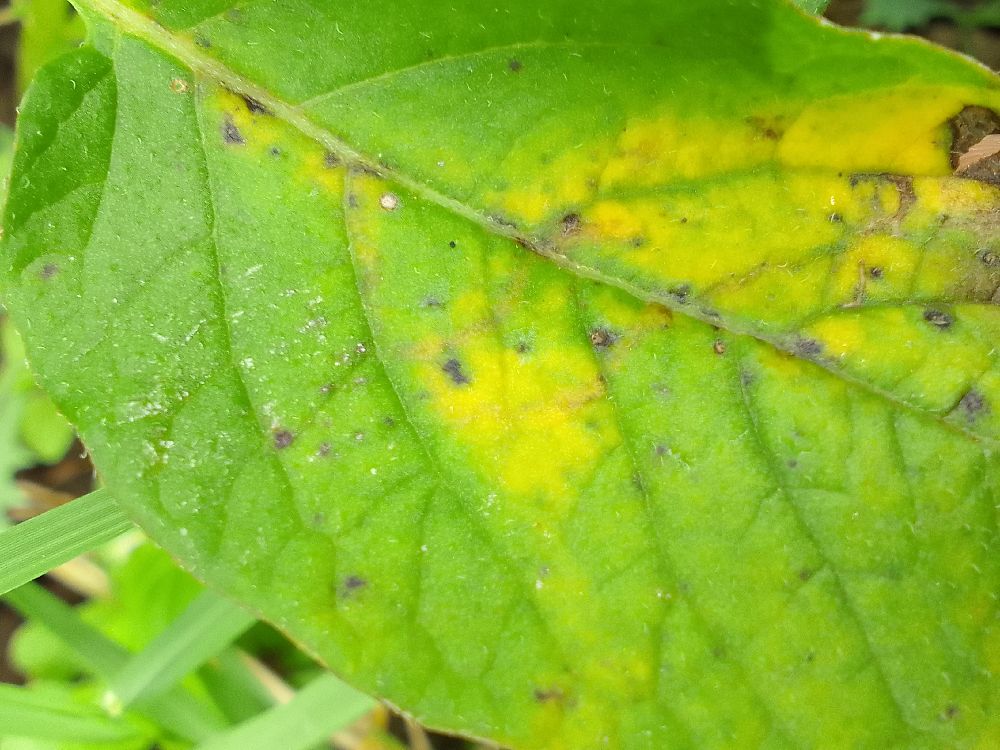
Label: Early blight